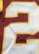
Number: 2